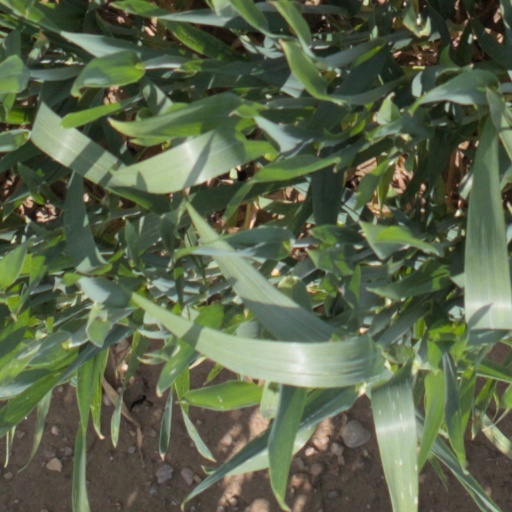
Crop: wheat